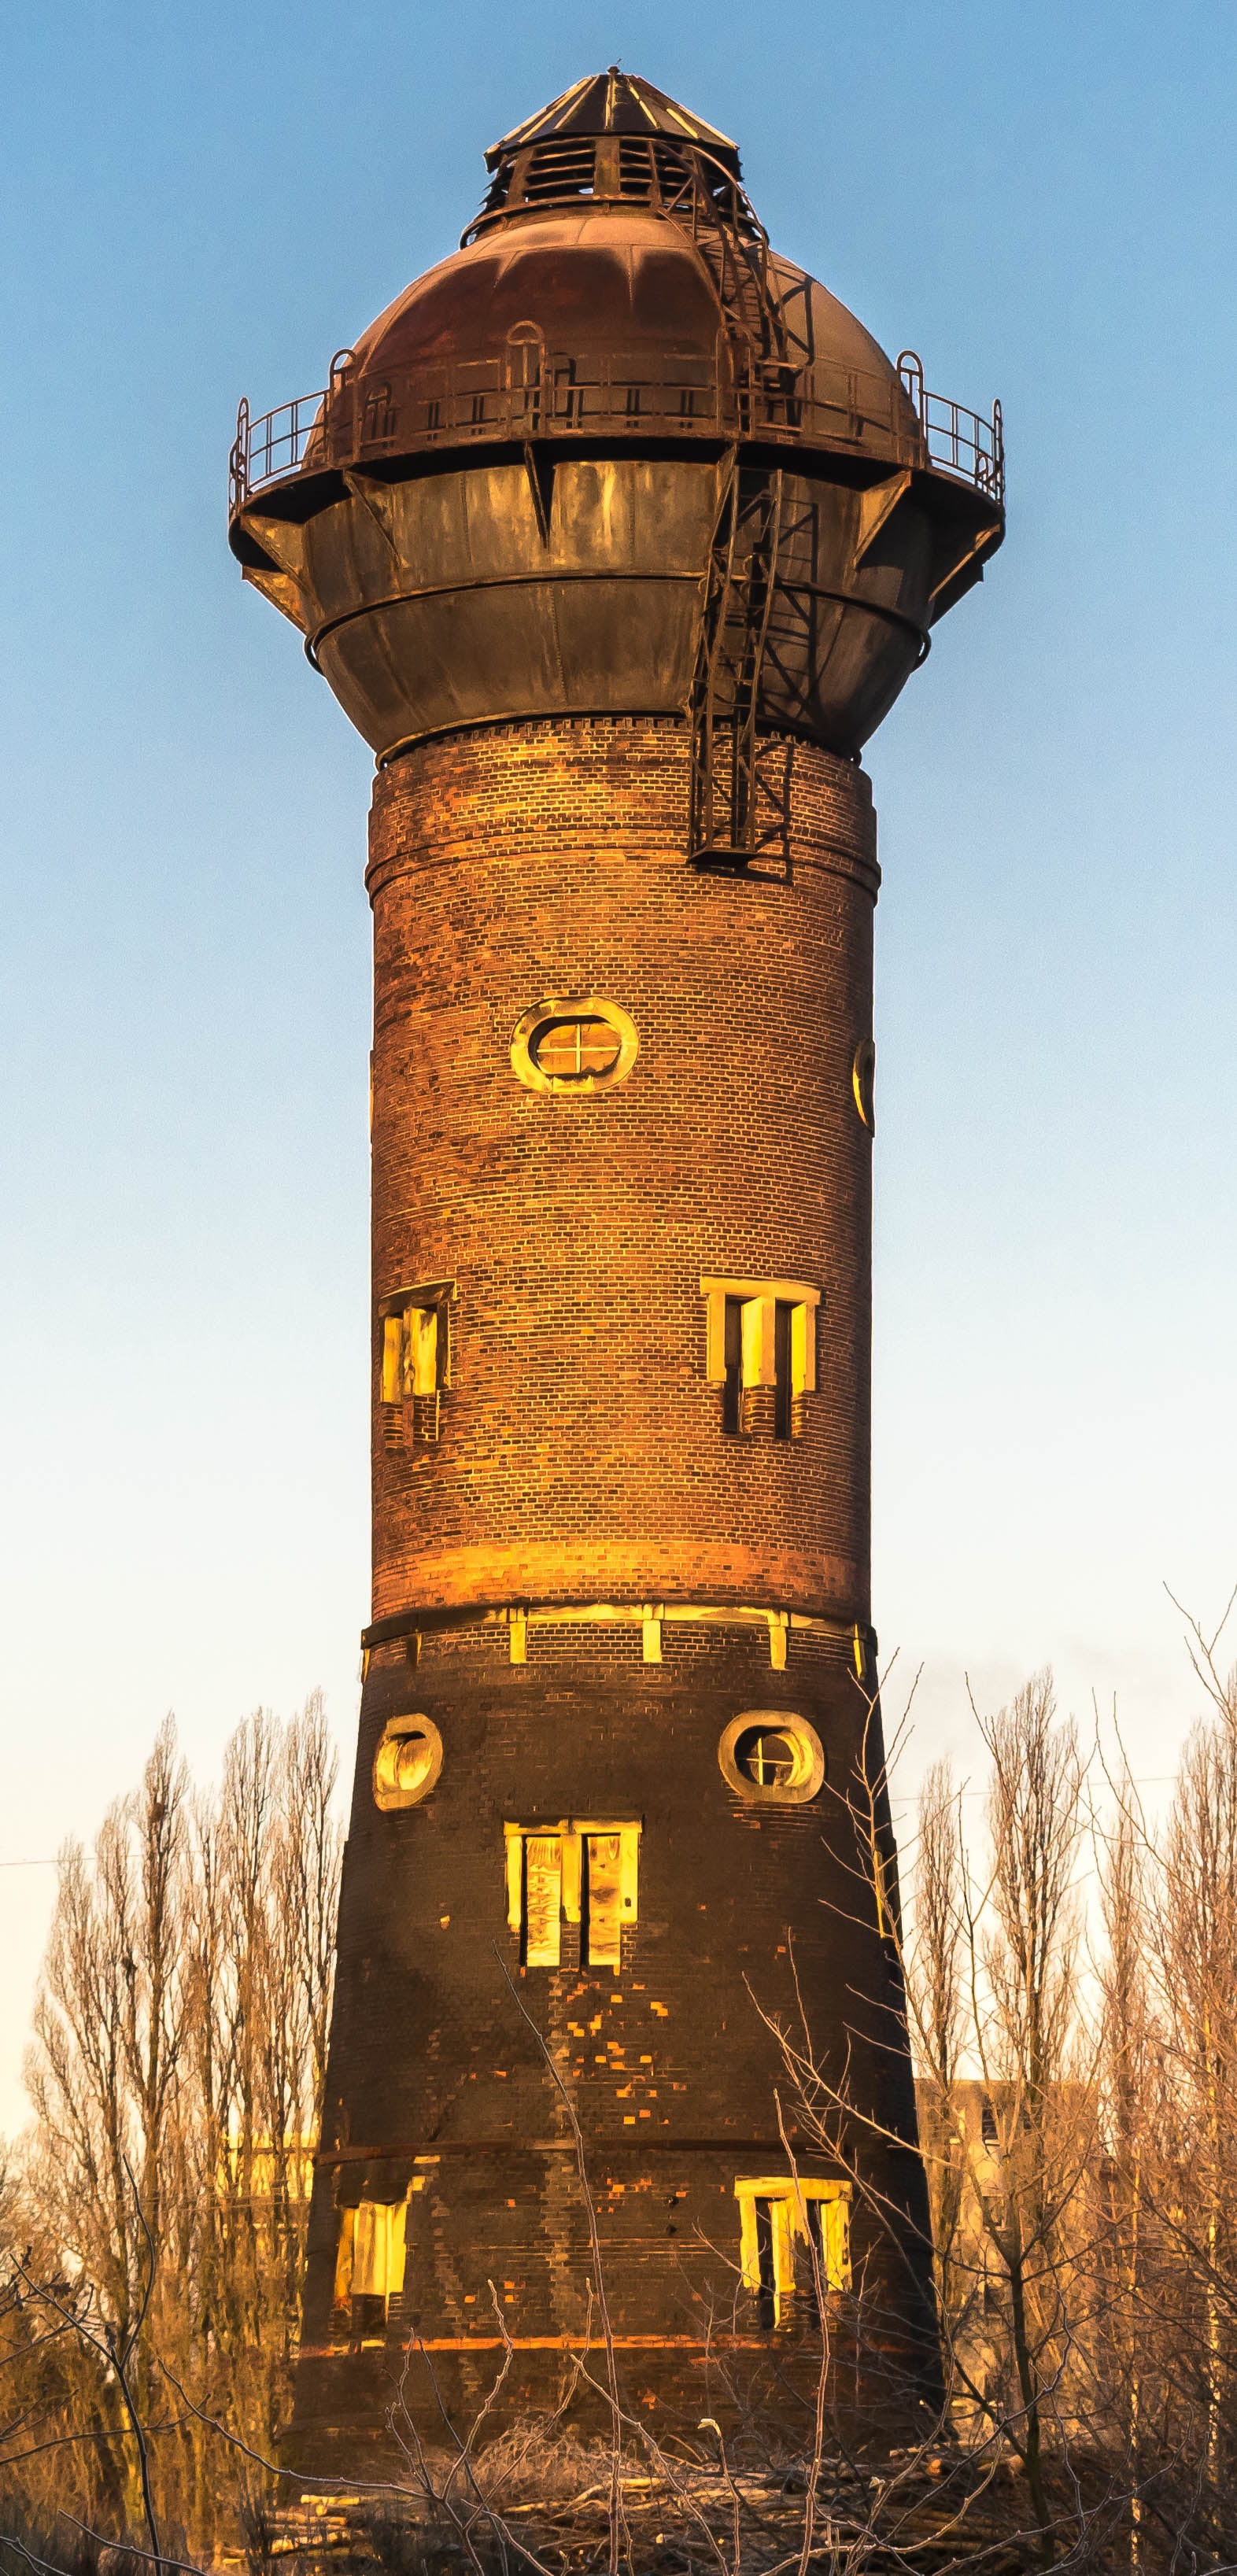
architecture, old, tower, landmark, memory, lighting, clock tower, water tower, observation tower, water supply, operating structure, elevated tank